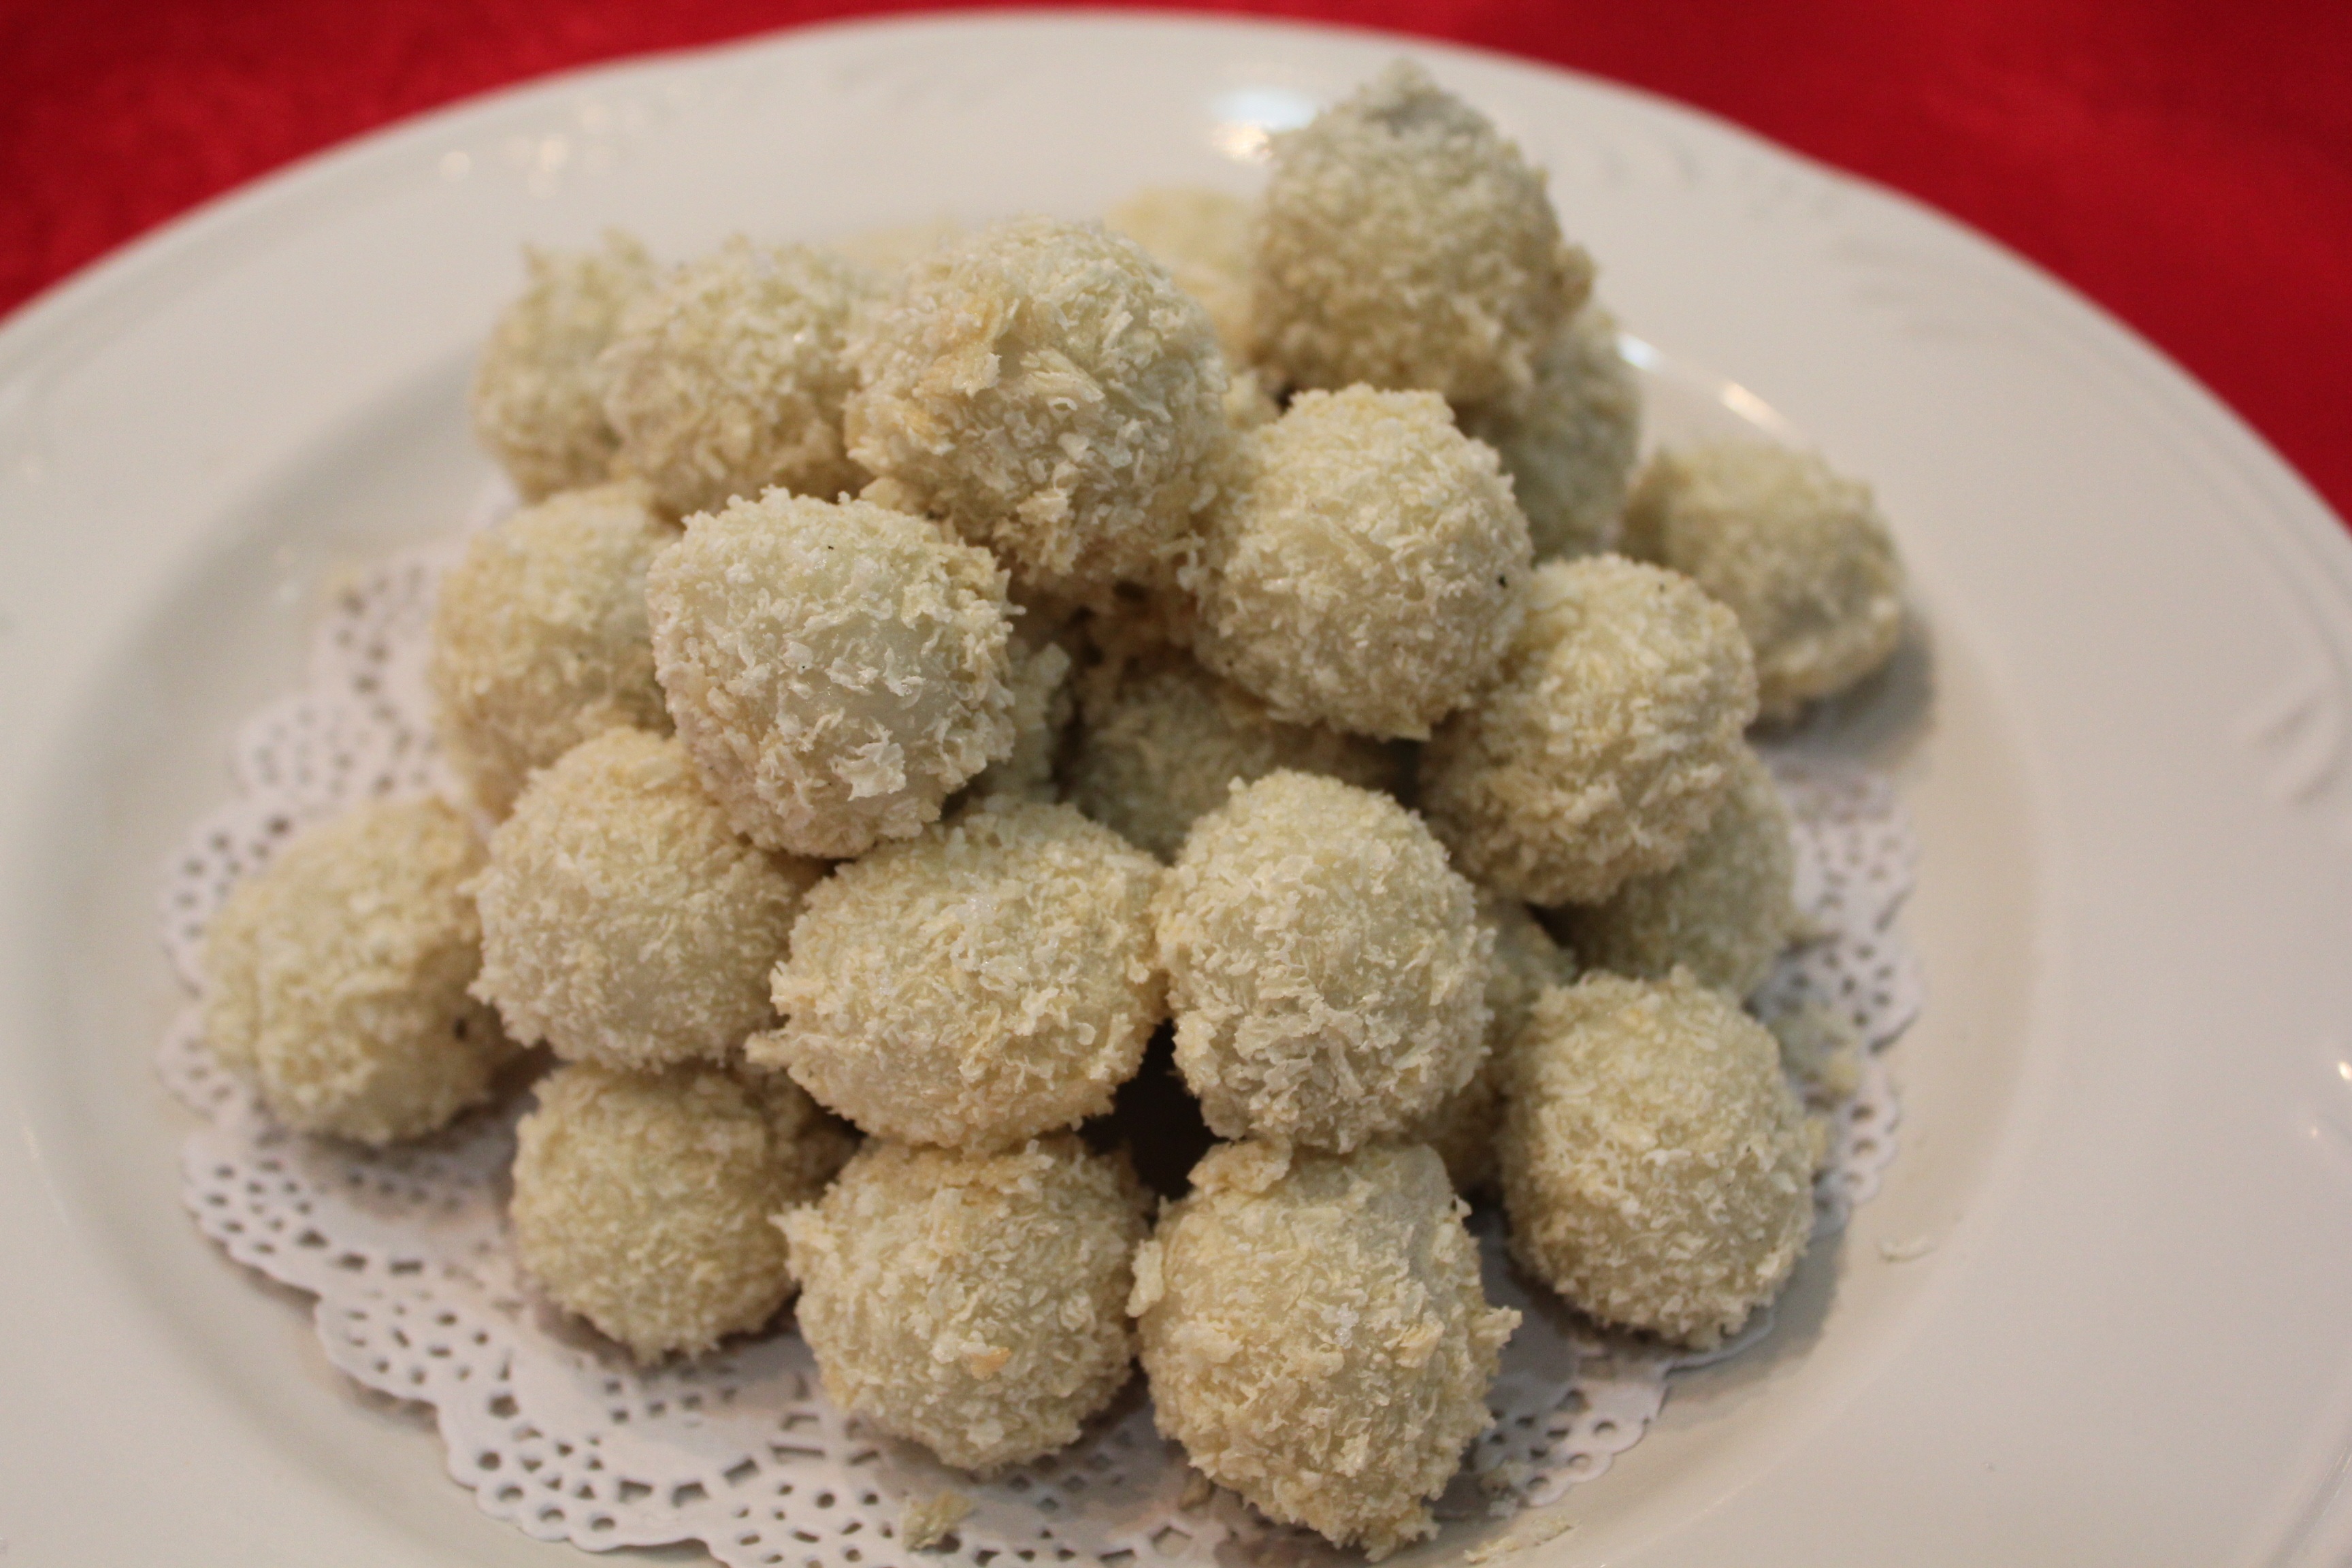
desert, dish, food, produce, gourmet, dessert, cuisine, shooting, vegetarian food, asian cuisine, laddu, sticky rice